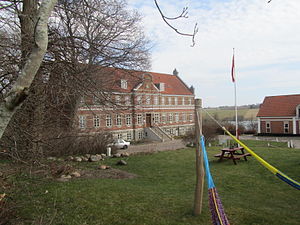
Fårupgård
Faarupgaard set fra nordvest med Fårup Sø i baggrunden
Faarupgaard set fra nordvest med Fårup Sø i baggrunden
Fårupgård er en Herregård, hovedgård til Jelling Sogn, Jelling Birk, Jelling Syssel, Tørrild Herred nu Vejle Kommune. Den er beliggende Fårupgårdvej 5, 7300 Jelling. Fårupgårds historie kan føres tilbage til 1400-tallet. Efter århundreders skiftende ejere og slægter endte hovedgårdsjorden i 1911 som 26 husmandsbrug. Hovedgården er i dag ramme om Fårupgård Ungecenter – et sted med tilbud til unge med særlige behov.